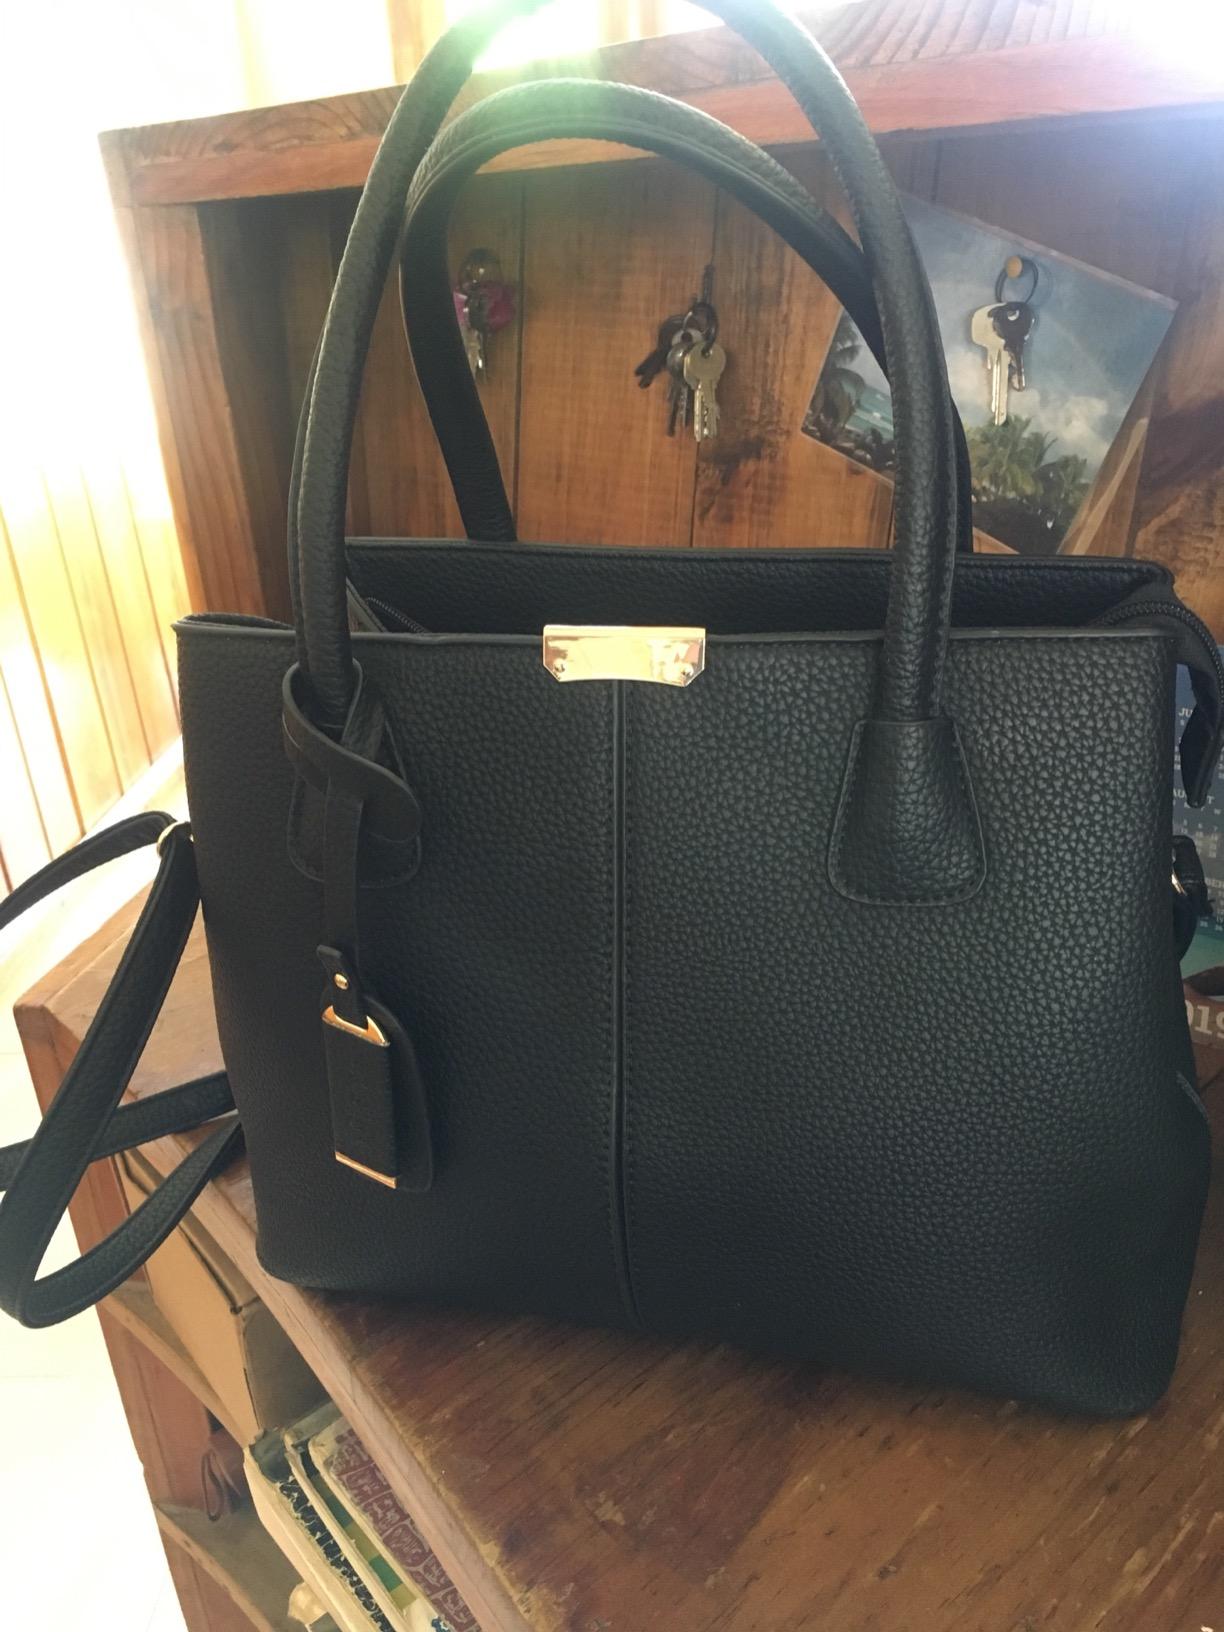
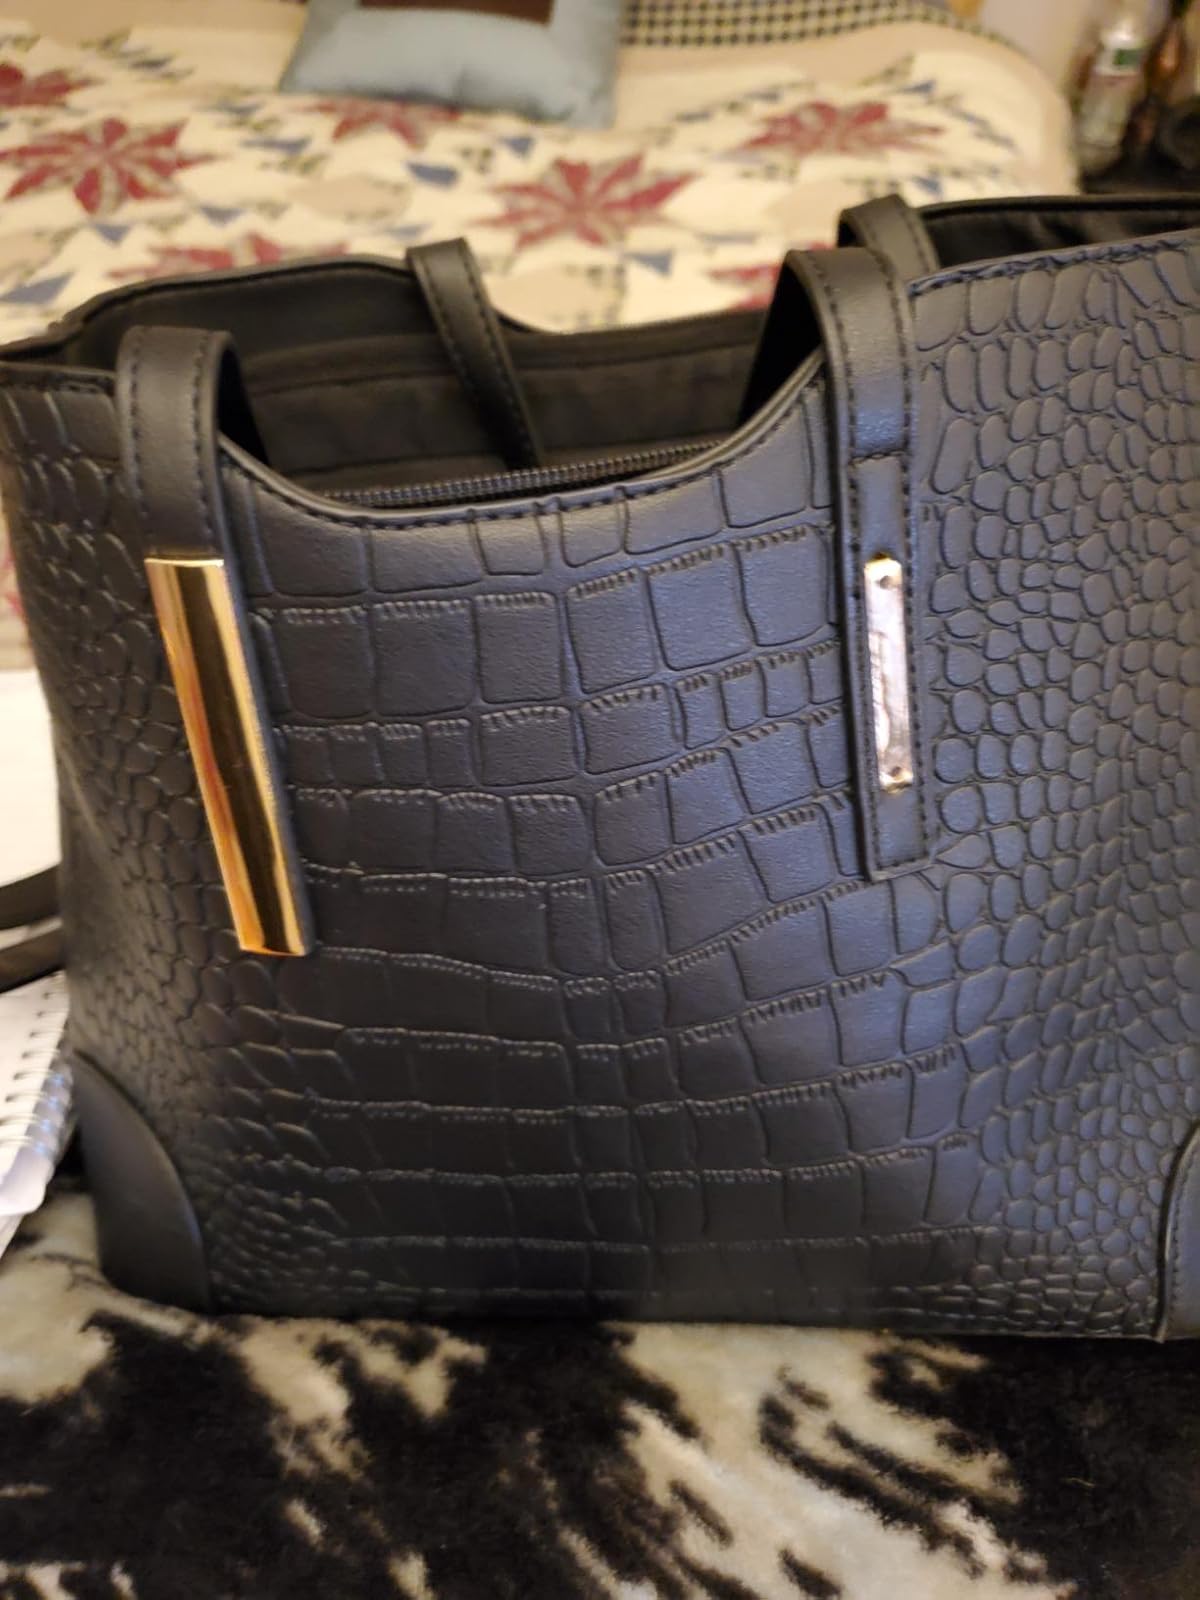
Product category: accessories_handbag
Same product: no